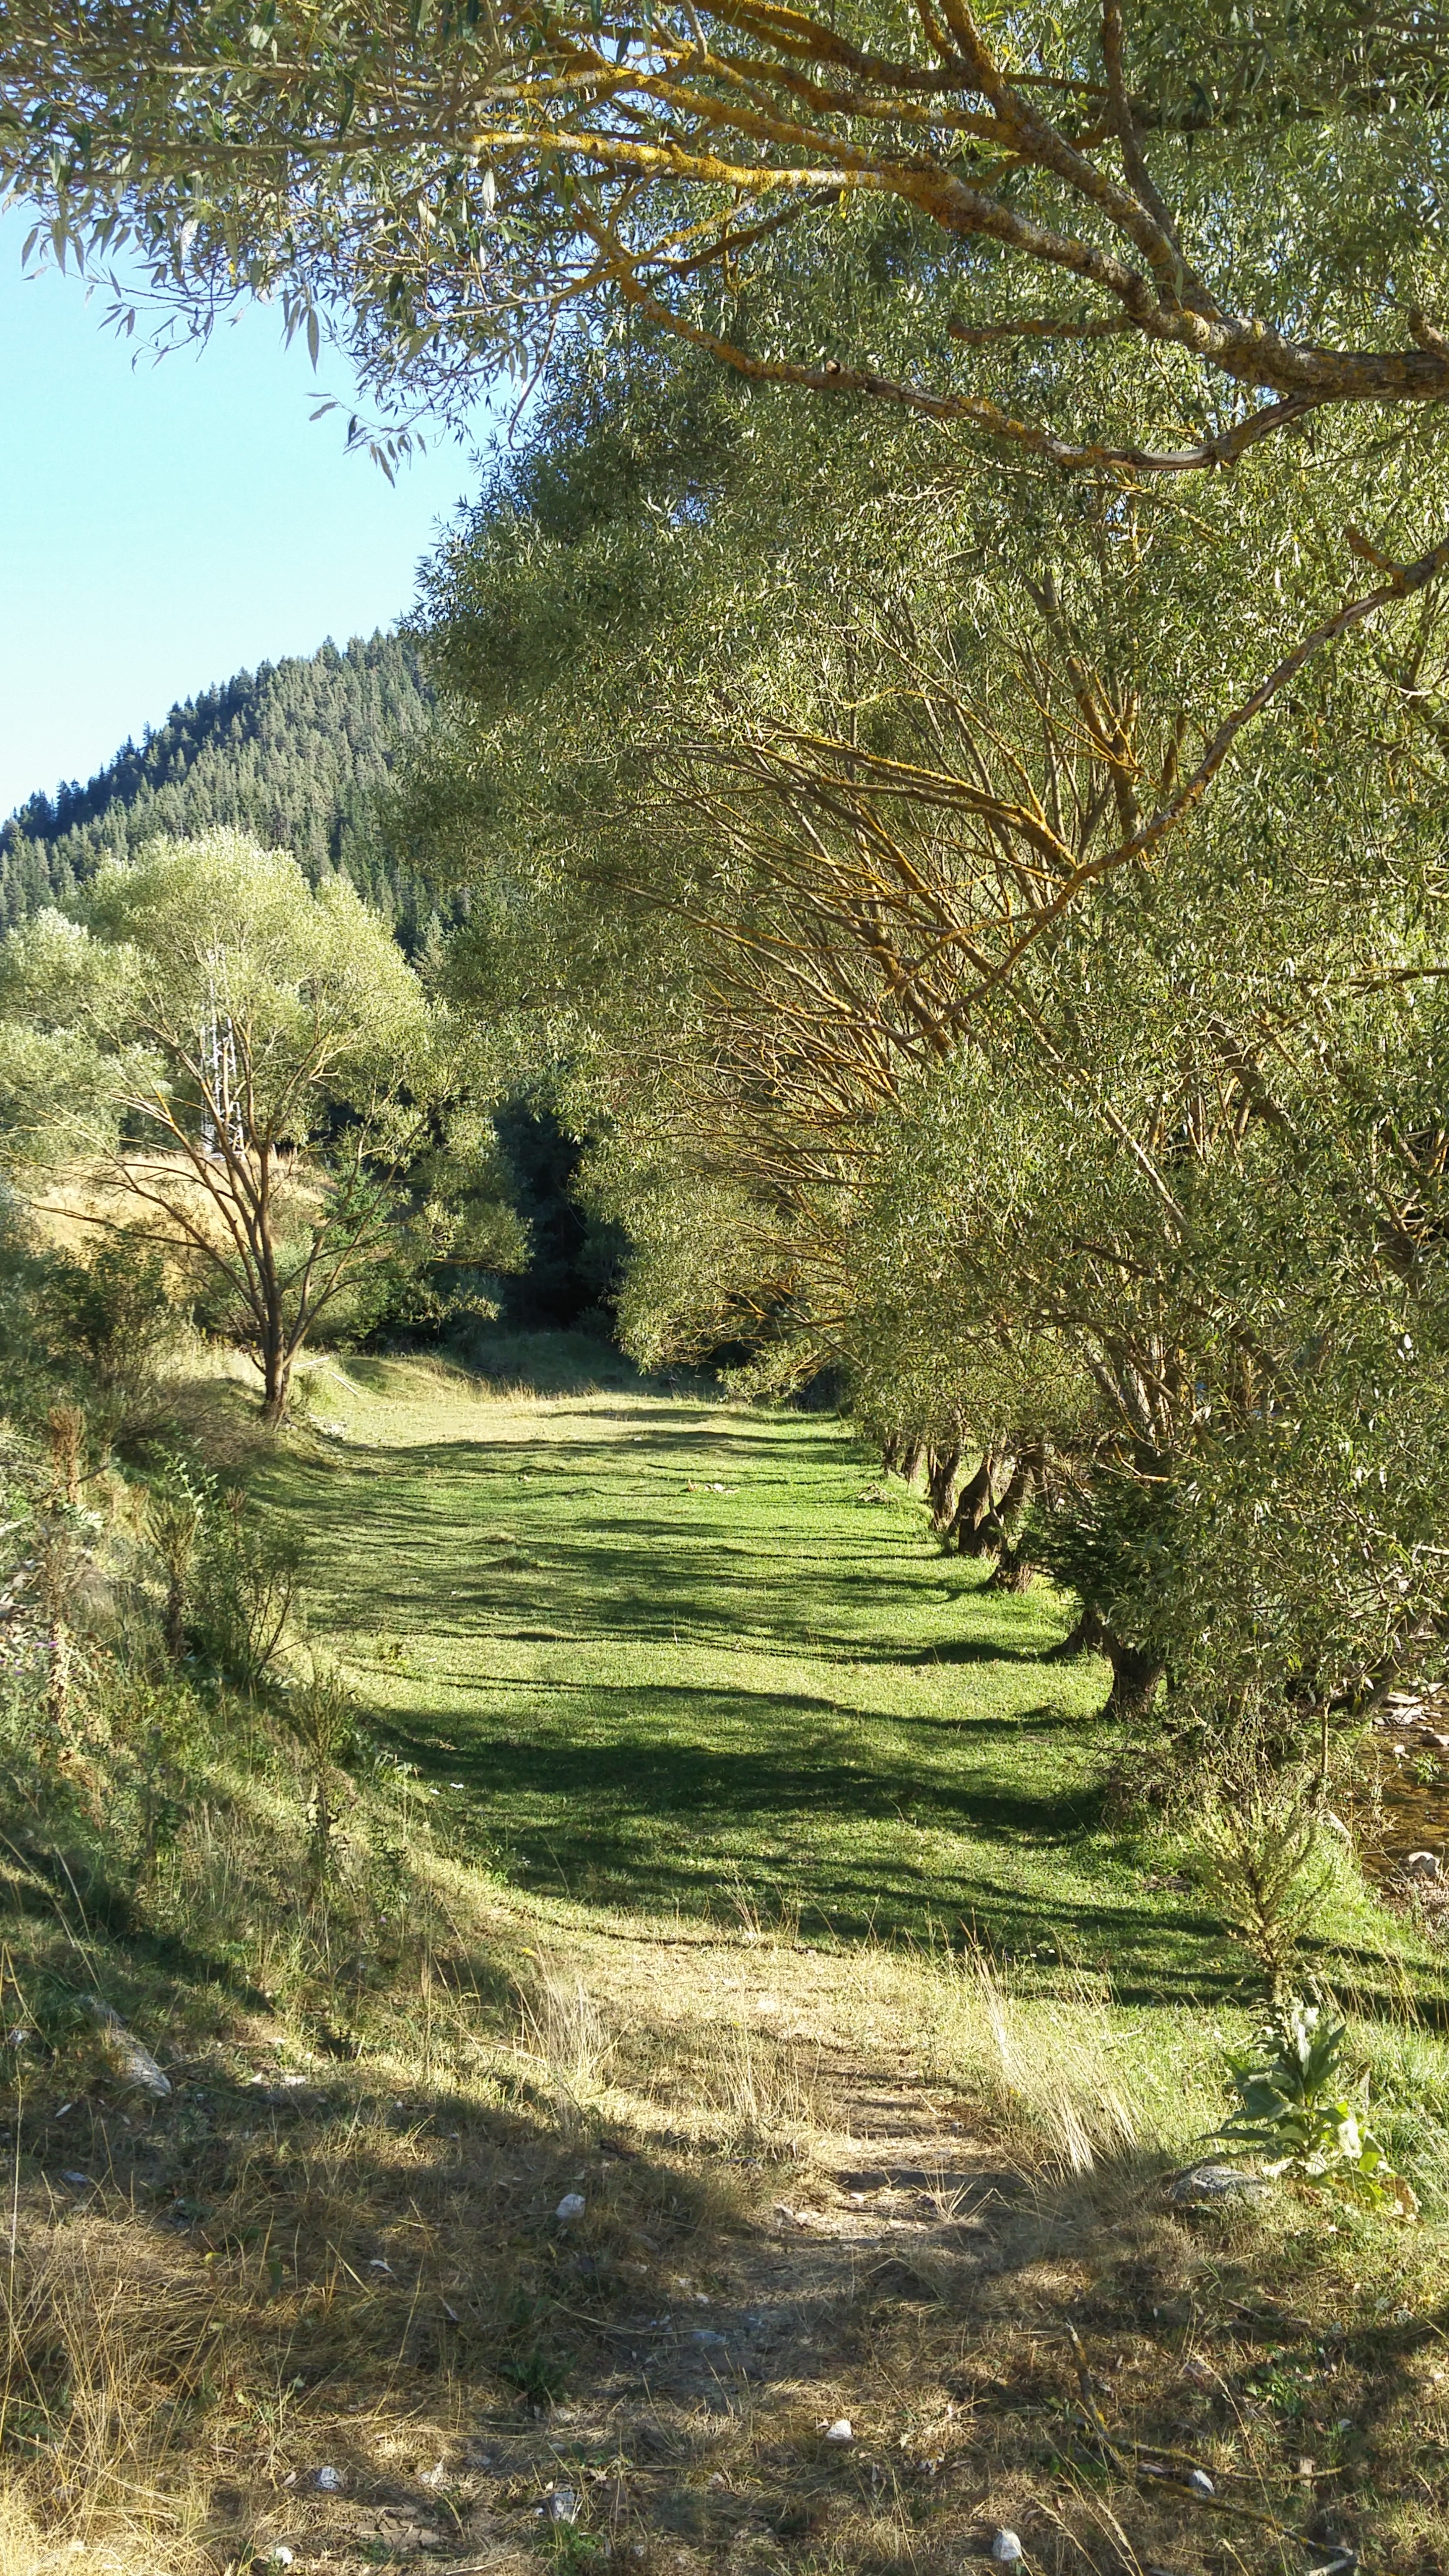
landscape, tree, nature, grass, wilderness, plant, trail, meadow, leaf, flower, autumn, botany, garden, flora, vegetation, shrub, beauty, woodland, ecosystem, bulgaria, grass family, woody plant